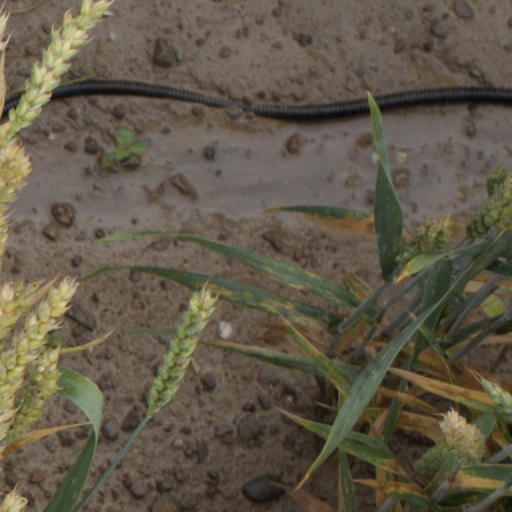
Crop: wheat